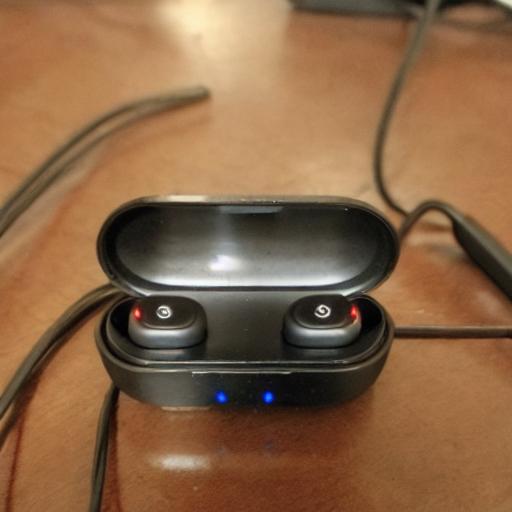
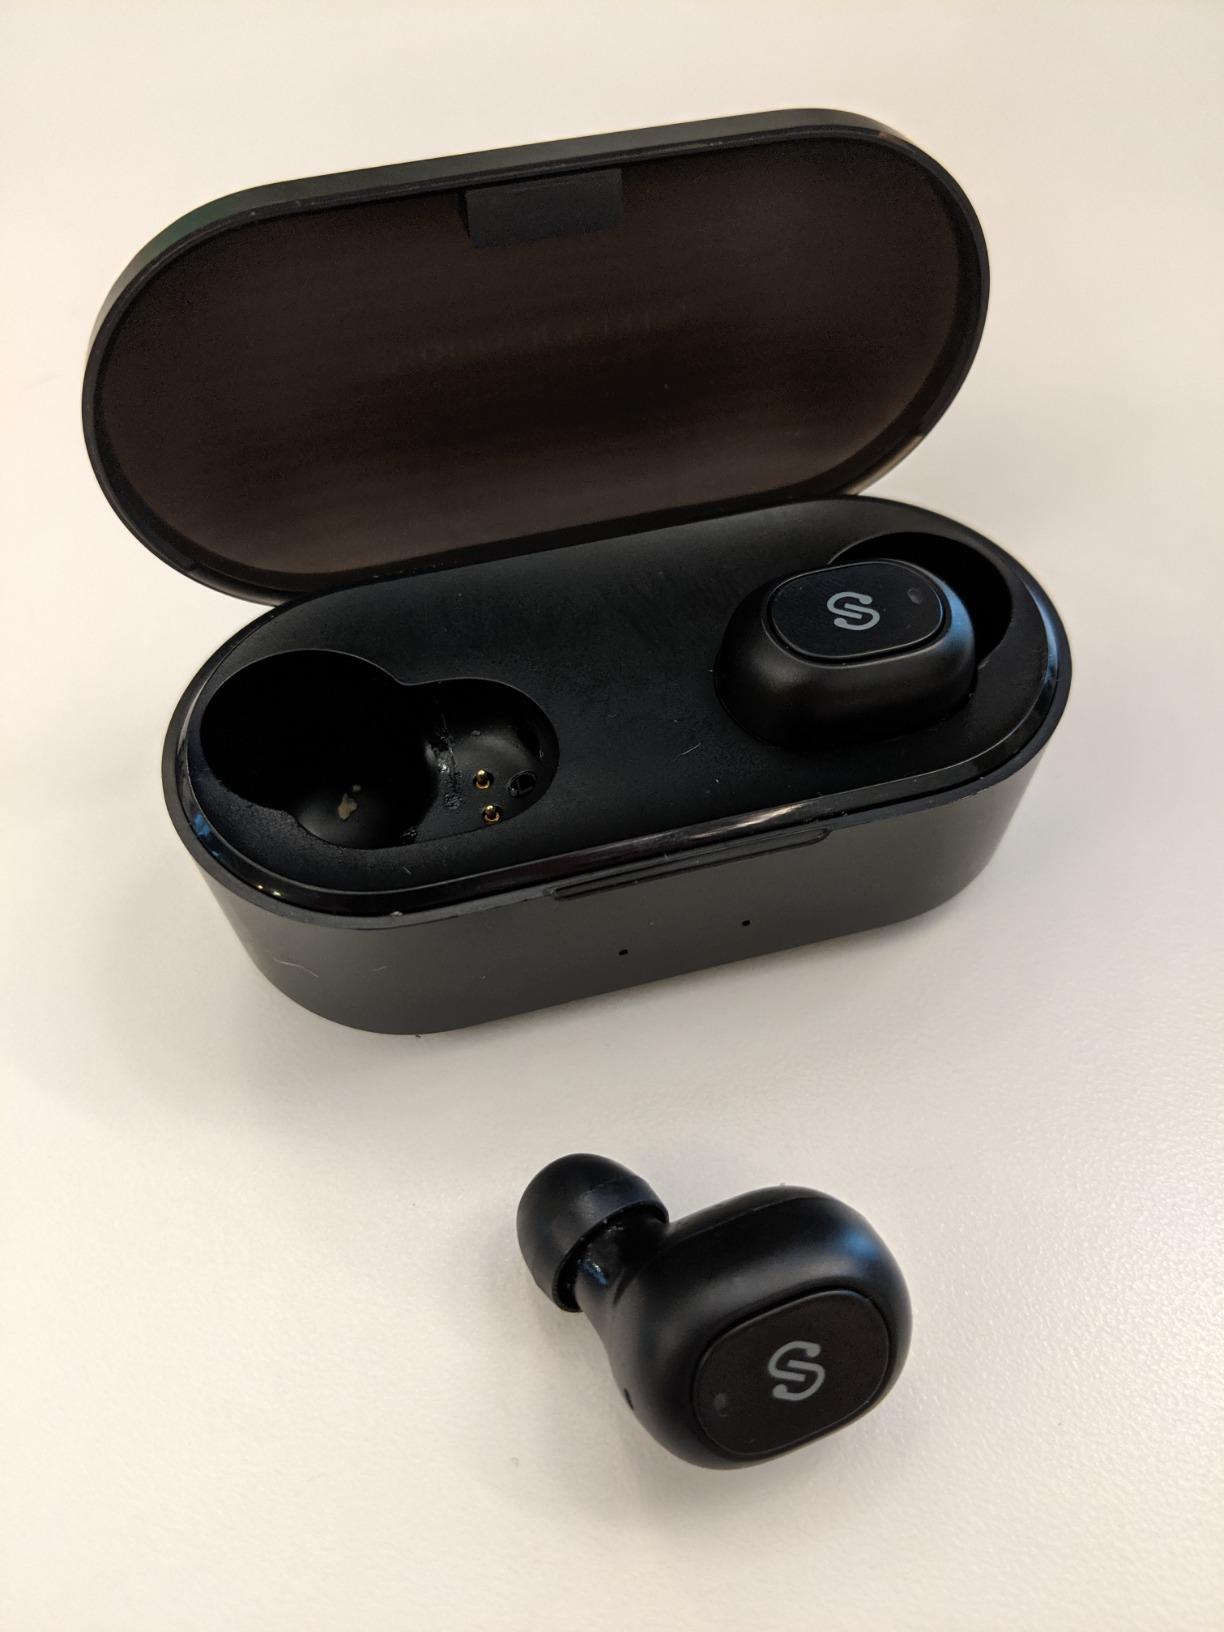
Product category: earbuds
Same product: no